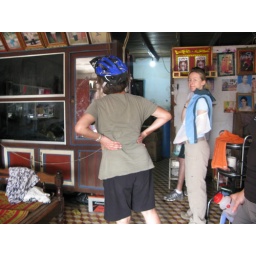
Waiting in line at someone's house to use their bathroom (really a hole in the floor). Bathroom cleanliness: -2.